Empress Teimei

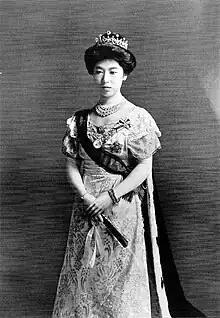
Formal portrait, 1912

, posthumously honoured as , was the wife of Emperor Taishō and the mother of Emperor Shōwa. Her posthumous name, "Teimei", means "enlightened constancy". She was also the paternal grandmother of Emperor Emeritus Akihito, and the paternal great-grandmother of Emperor Naruhito.